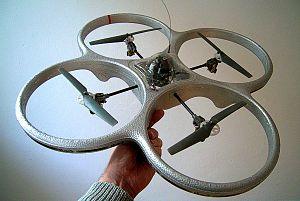
Un aérogire est un aérodyne à voilure tournante, c'est-à-dire un aéronef plus lourd que l'air dont la sustentation est assurée par la rotation d'un ou plusieurs rotors. L'hélicoptère équipé d'un rotor principal assurant également sa propulsion et d'un rotor anticouple en queue, est le représentant le plus courant de cette catégorie, mais il existe de nombreuses autres configurations, telles que l'autogire.
Un quadrirotor est un giravion, un aéronef à voilure tournante comportant quatre rotors pour assurer sa portance. Les rotors sont généralement placés aux extrémités d'une croix. Afin d'éviter à l'appareil de tourner sur lui-même sur son axe de lacet, il est nécessaire que deux hélices tournent dans un sens et les deux autres dans l'autre sens. Pour pouvoir diriger l'appareil, il est nécessaire que chaque couple d'hélices tournant dans le même sens soit placé aux extrémités opposées d'une branche de la croix sur un châssis en « X » ou un châssis en « + ».